Choi Gyung-hwan

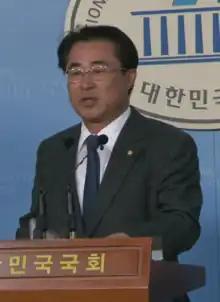

Choi Gyung-hwan (born 28 July 1959) is a South Korean activist and politician. He is the Member of the National Assembly for Gwangju North 2nd constituency since 2016 and the President of the New Alternatives since 2020. Prior to these careers, he was the Presidential Secretary and the last aide for the ex-President of the Republic Kim Dae-jung.